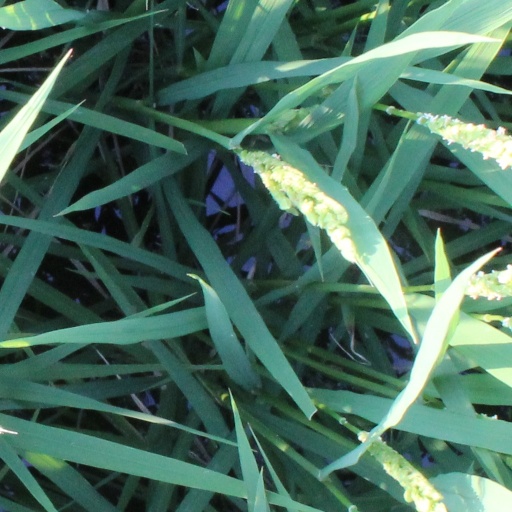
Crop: rice